Fikiotripa

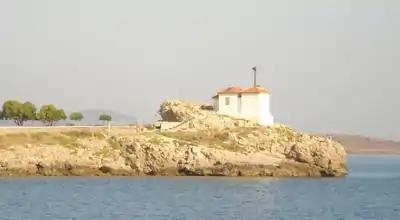
The Fikiotripa lighthouse

The Fykiotripa or "Akra Kastro" is a lighthouse built at the outer edge of Mytilene, on the island of Lesbos.